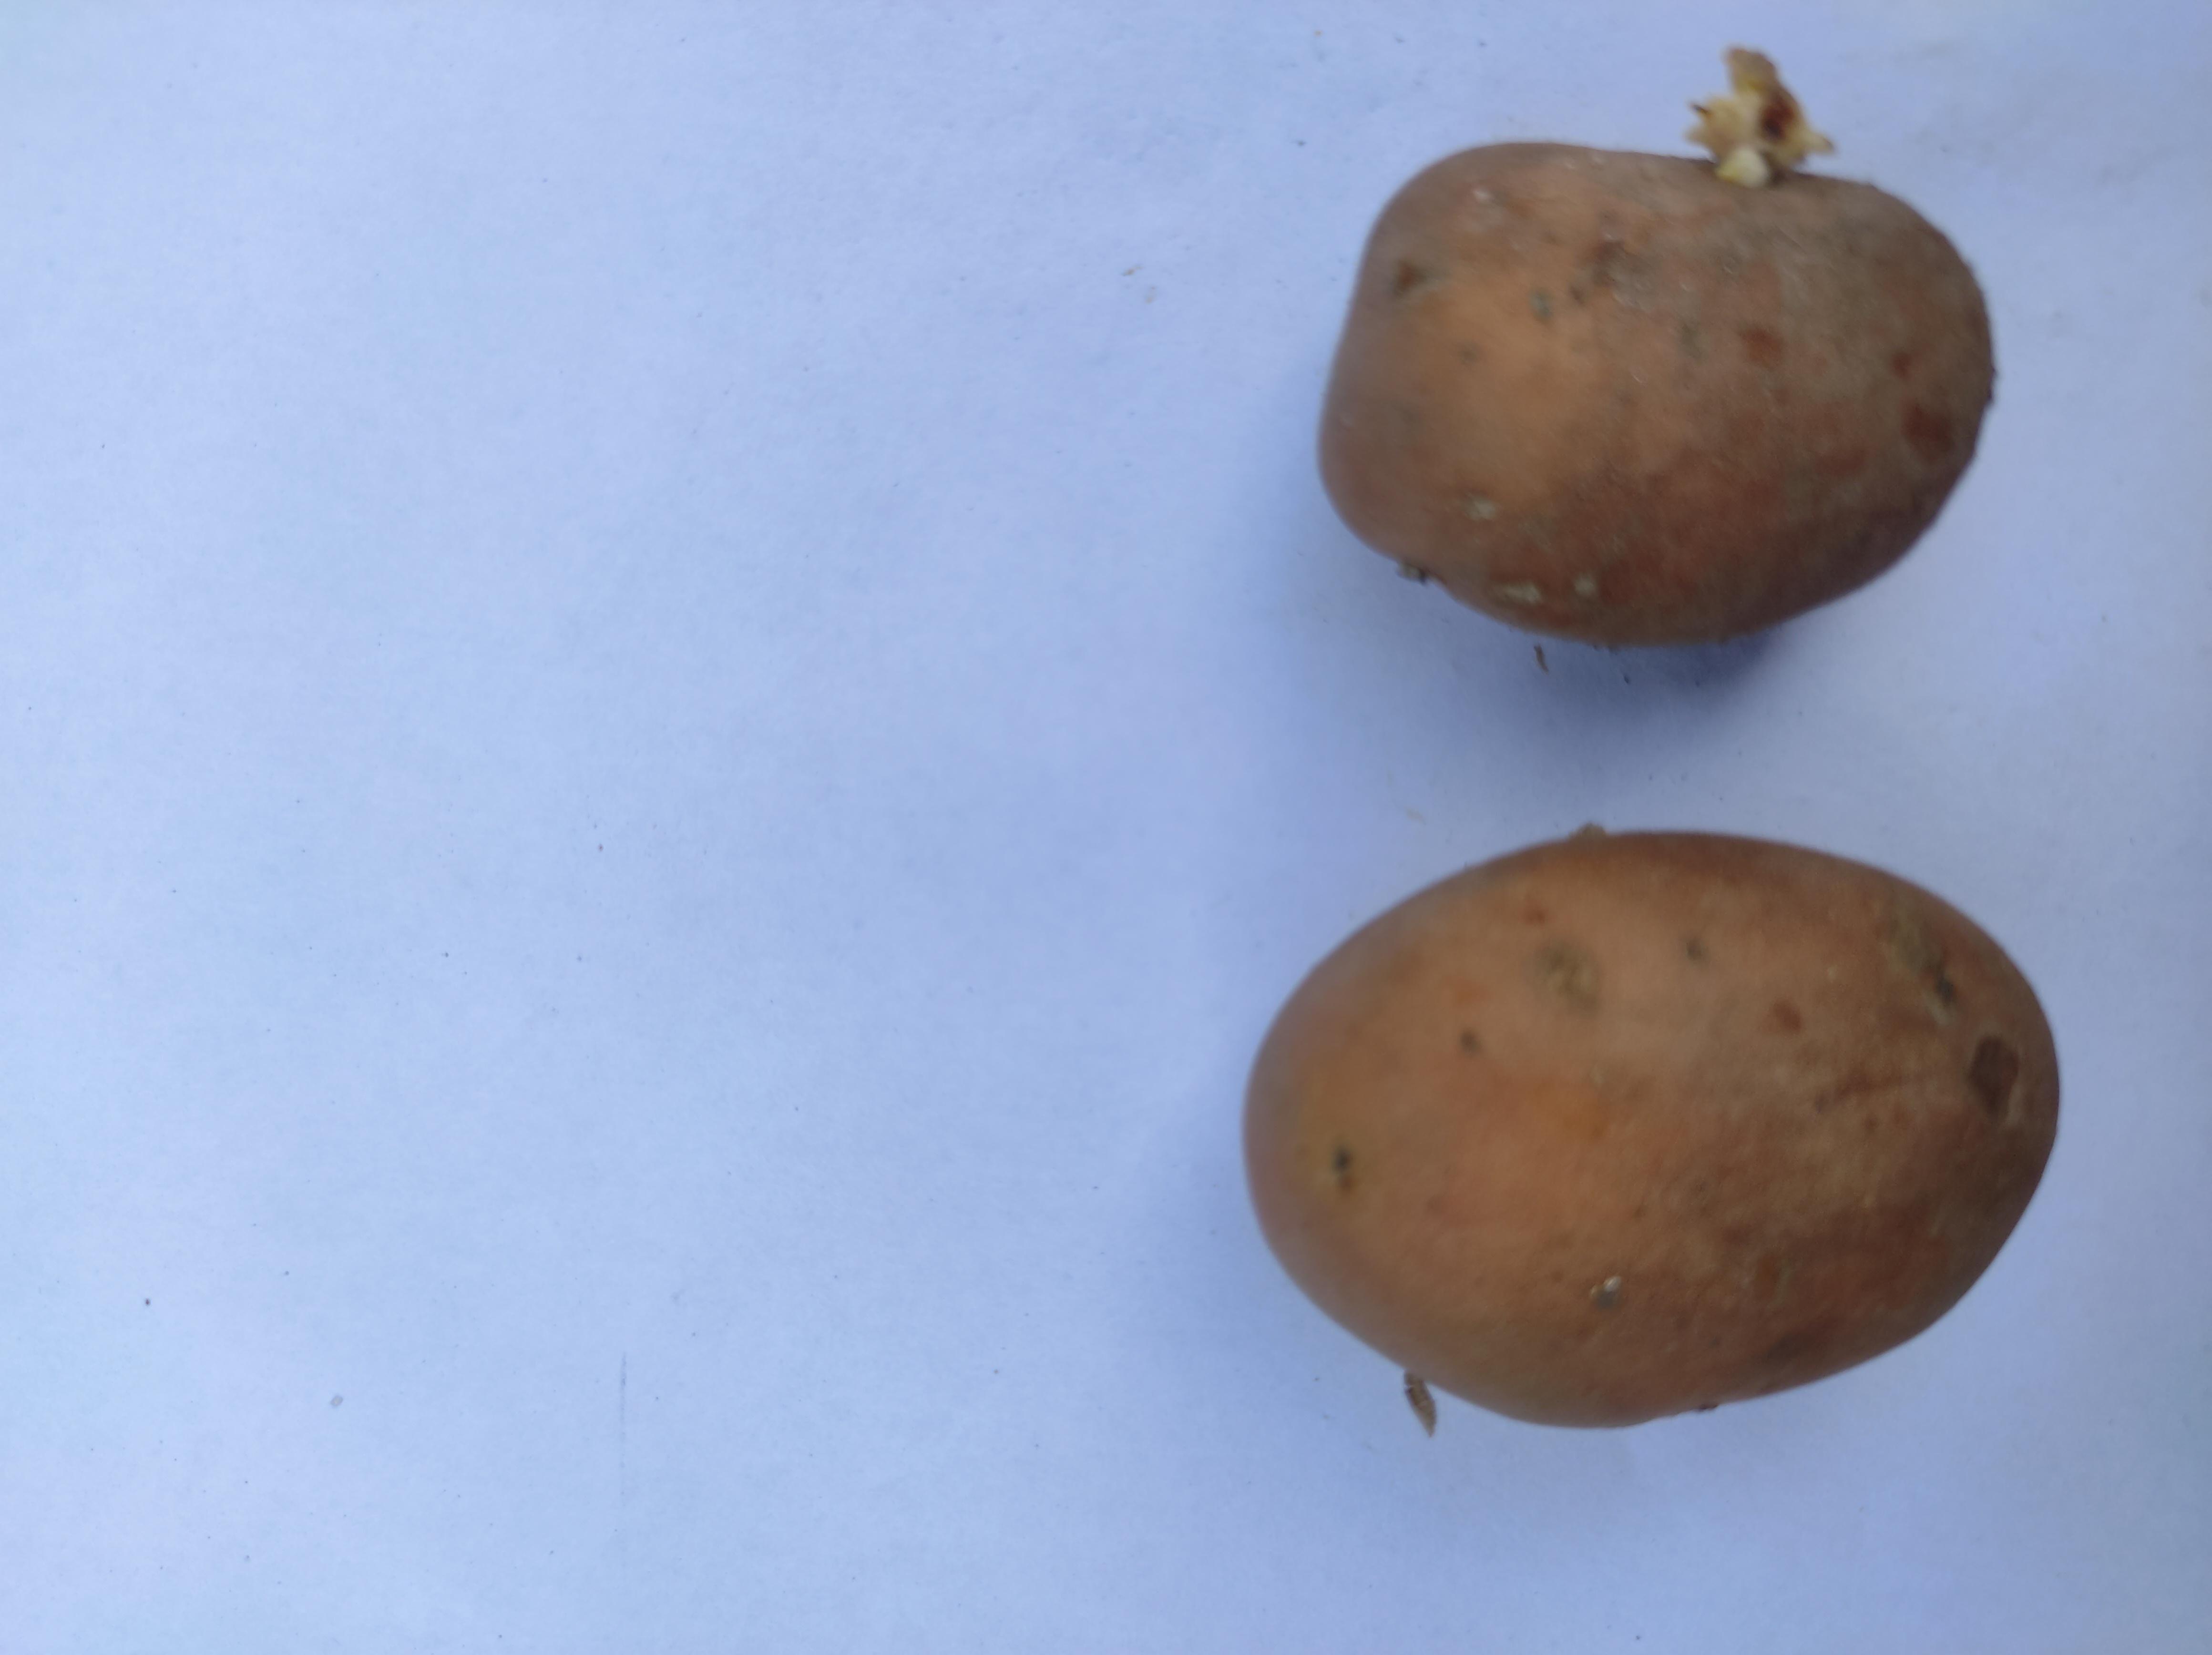
Label: Potato